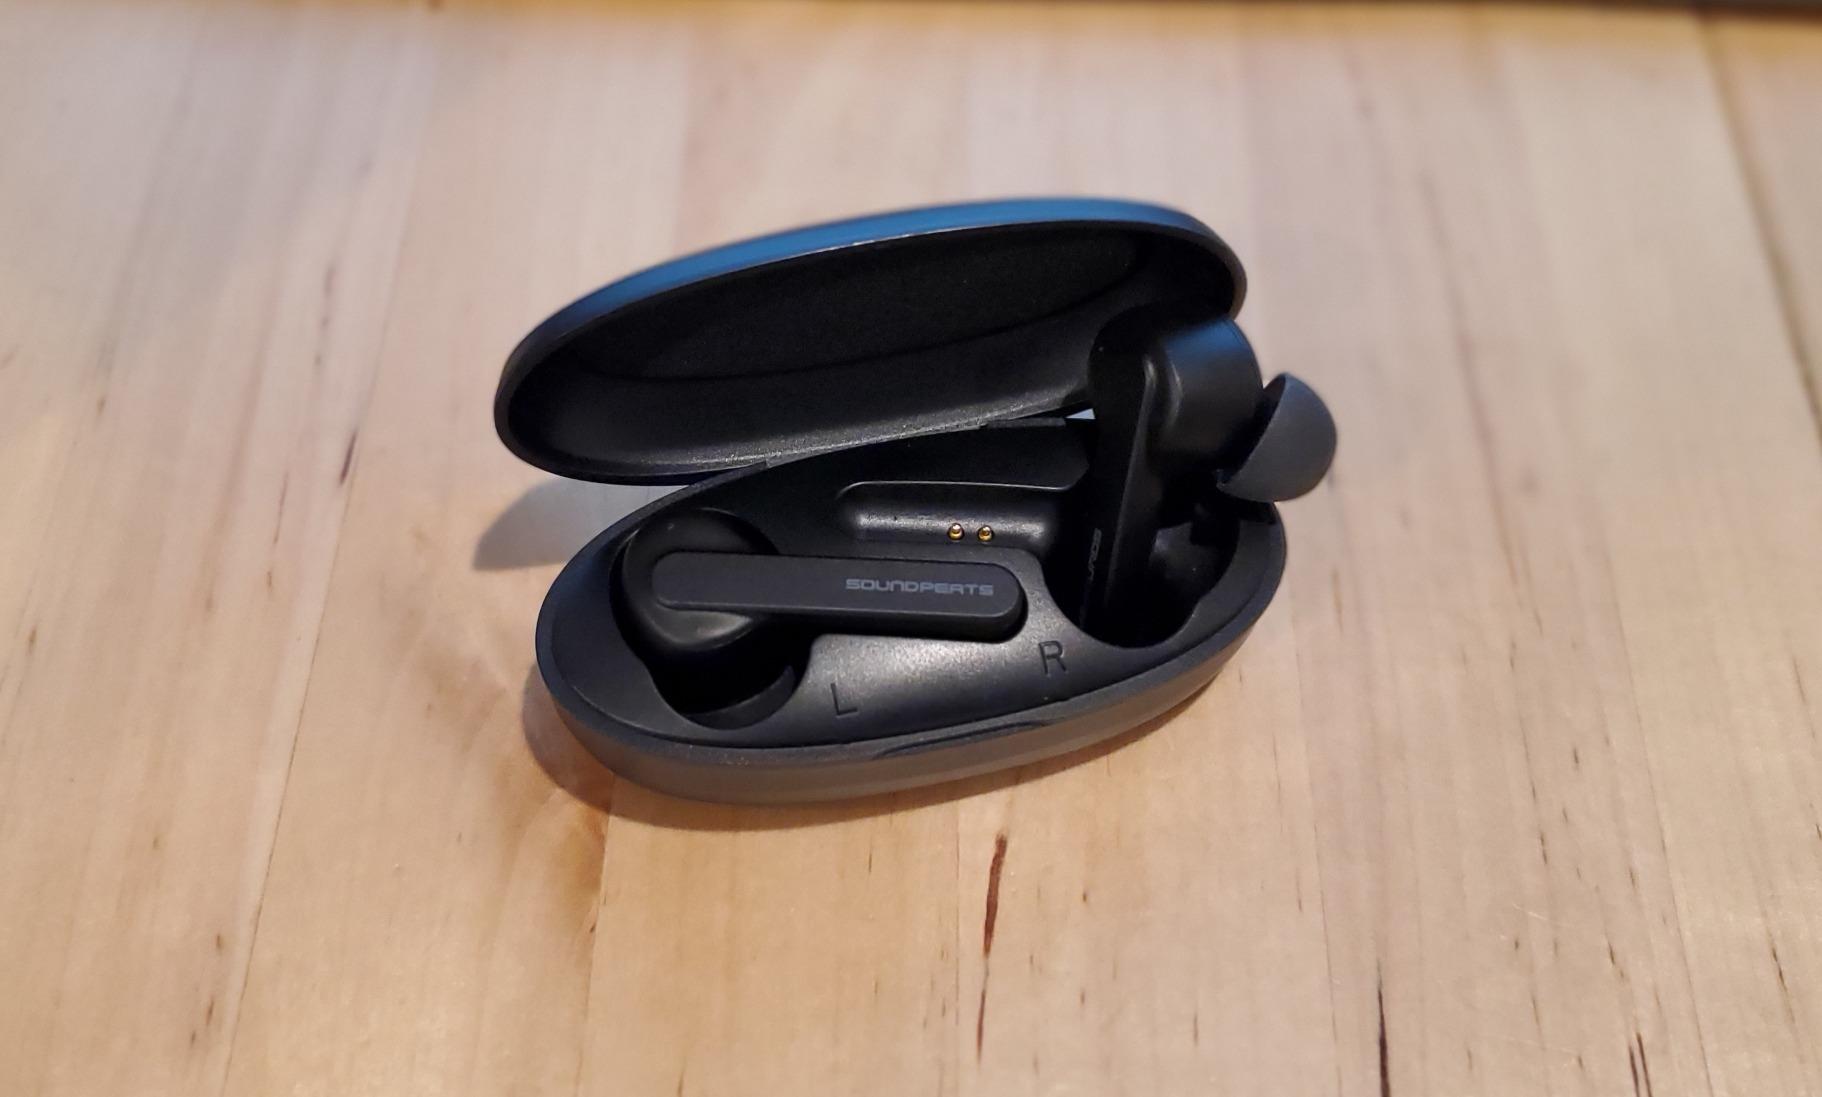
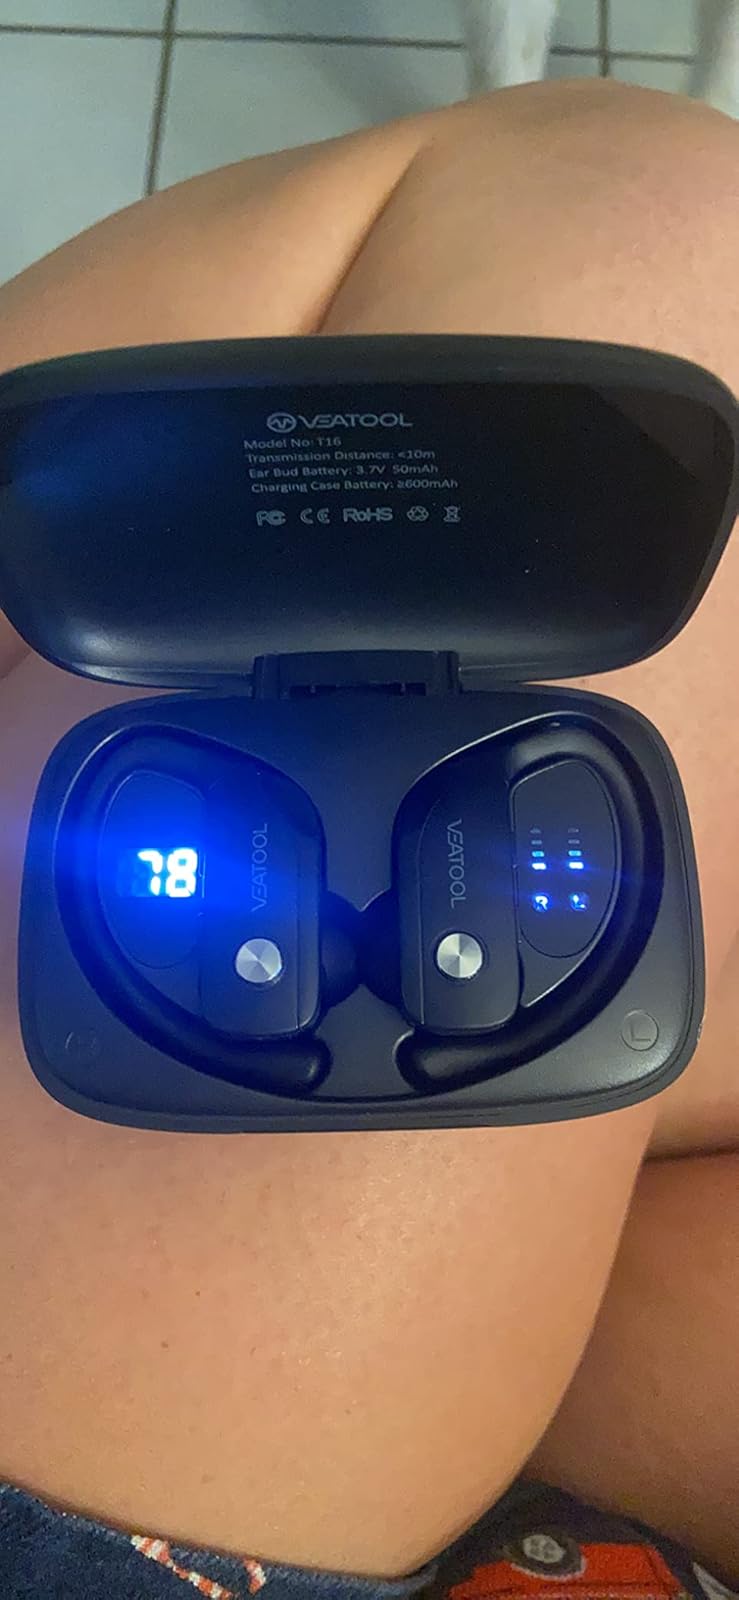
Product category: earbuds
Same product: no